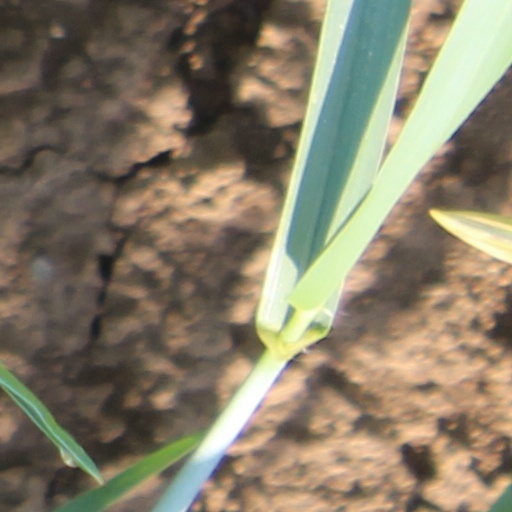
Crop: wheat